CTC (TV station)

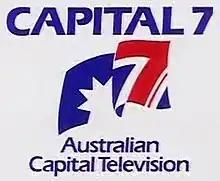
"Capital 7" identity 1981

Kerry Stokes acquired a majority stake in CTC from John Fairfax & Sons warehousing company Surita on 7 May 1980, heading off a rival bid from Television Wollongong Transmissions Ltd (owners of WIN 4) which had increased its stake from 5 to 15 per cent. At the time Stokes owned a share in the Golden West Network in Western Australia.